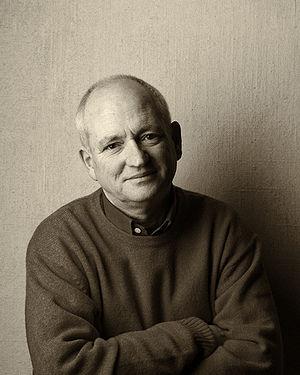
Robert Elsie, né le 29 juin 1950 à Vancouver et mort le 2 octobre 2017 à Berlin est un anthropologue et linguiste d'origine canadienne et établi en Allemagne qui s'est consacré à la littérature et au folklore albanais.